Stile

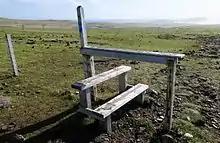
A wooden stile in Esha Ness, Shetland

A stile is a structure or opening that provides passage for humansrather than animals such as livestockover or through a boundary. Common forms include steps, ladders, or narrow gaps. Stiles are often built in rural areas along footpaths, fences, walls, or hedges that enclose domestic animals.